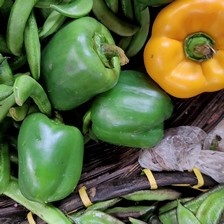
Label: capsicum